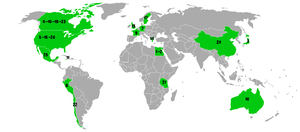
Défis extrêmes : La Tournée mondiale est la troisième saison de la série télévisée d'animation canadienne Défis extrêmes, diffusée entre le 10 juin 2010 et le 24 avril 2011 sur Teletoon et Télétoon.